Veliki Gaber

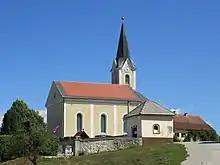
Saint Ulrich's Church

The local parish church is dedicated to Saint Ulrich and belongs to the Roman Catholic Diocese of Novo Mesto. It was built in 1910 on the site of a 17th-century predecessor.